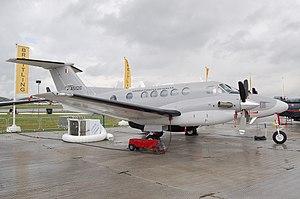
Les Forces armées de Malte - Forzi Armati ta' Malta en maltais, Armed Forces of Malta en anglais et AFM en abrégé - est le nom donné à l'ensemble des forces militaires de Malte. Les AFM sont constituées d'une brigade composée d'un quartier général et trois bataillons avec de petites forces aériennes et navales. Le poste de ministre de la défense est actuellement occupé par le ministre de l'Intérieur Michael Farrugia.